HMAS Perth (D 38)

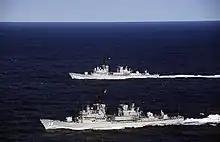
"Perth" and sister ship "Brisbane" participating in Exercise Kangaroo 95

During mid-1991, "Perth" sailed to the Mediterranean via South-east Asia and eastern Africa. She returned to Sydney in August, then spent the rest of the year on training exercises and visits to New Zealand. Early 1990 saw her return to South-east Asia, then operate off the coast of Western Australia before a stint in the South China Sea, returning to Australia in November. The ship spent the early part of 1994 making port visits to western Australia, New Guinea, and New Zealand before docking for refit in June. This did not conclude until the end of March 1995, with the ship sailing to the South China Sea for multinational naval exercises later in the year. In 1996, "Perth" participated in RIMPAC, before visiting Melbourne for the Melbourne Cup. She returned to Hawaii for another RIMPAC exercise in 1998. 1999 was spent primarily on exercises, along with a deployment to South East Asia, including port visits to Vietnam (for the first time since the war), Guam, Manila, Hong Kong and Singapore. "Perth" completed a round-Australia voyage during July and August prior to de-commissioning.